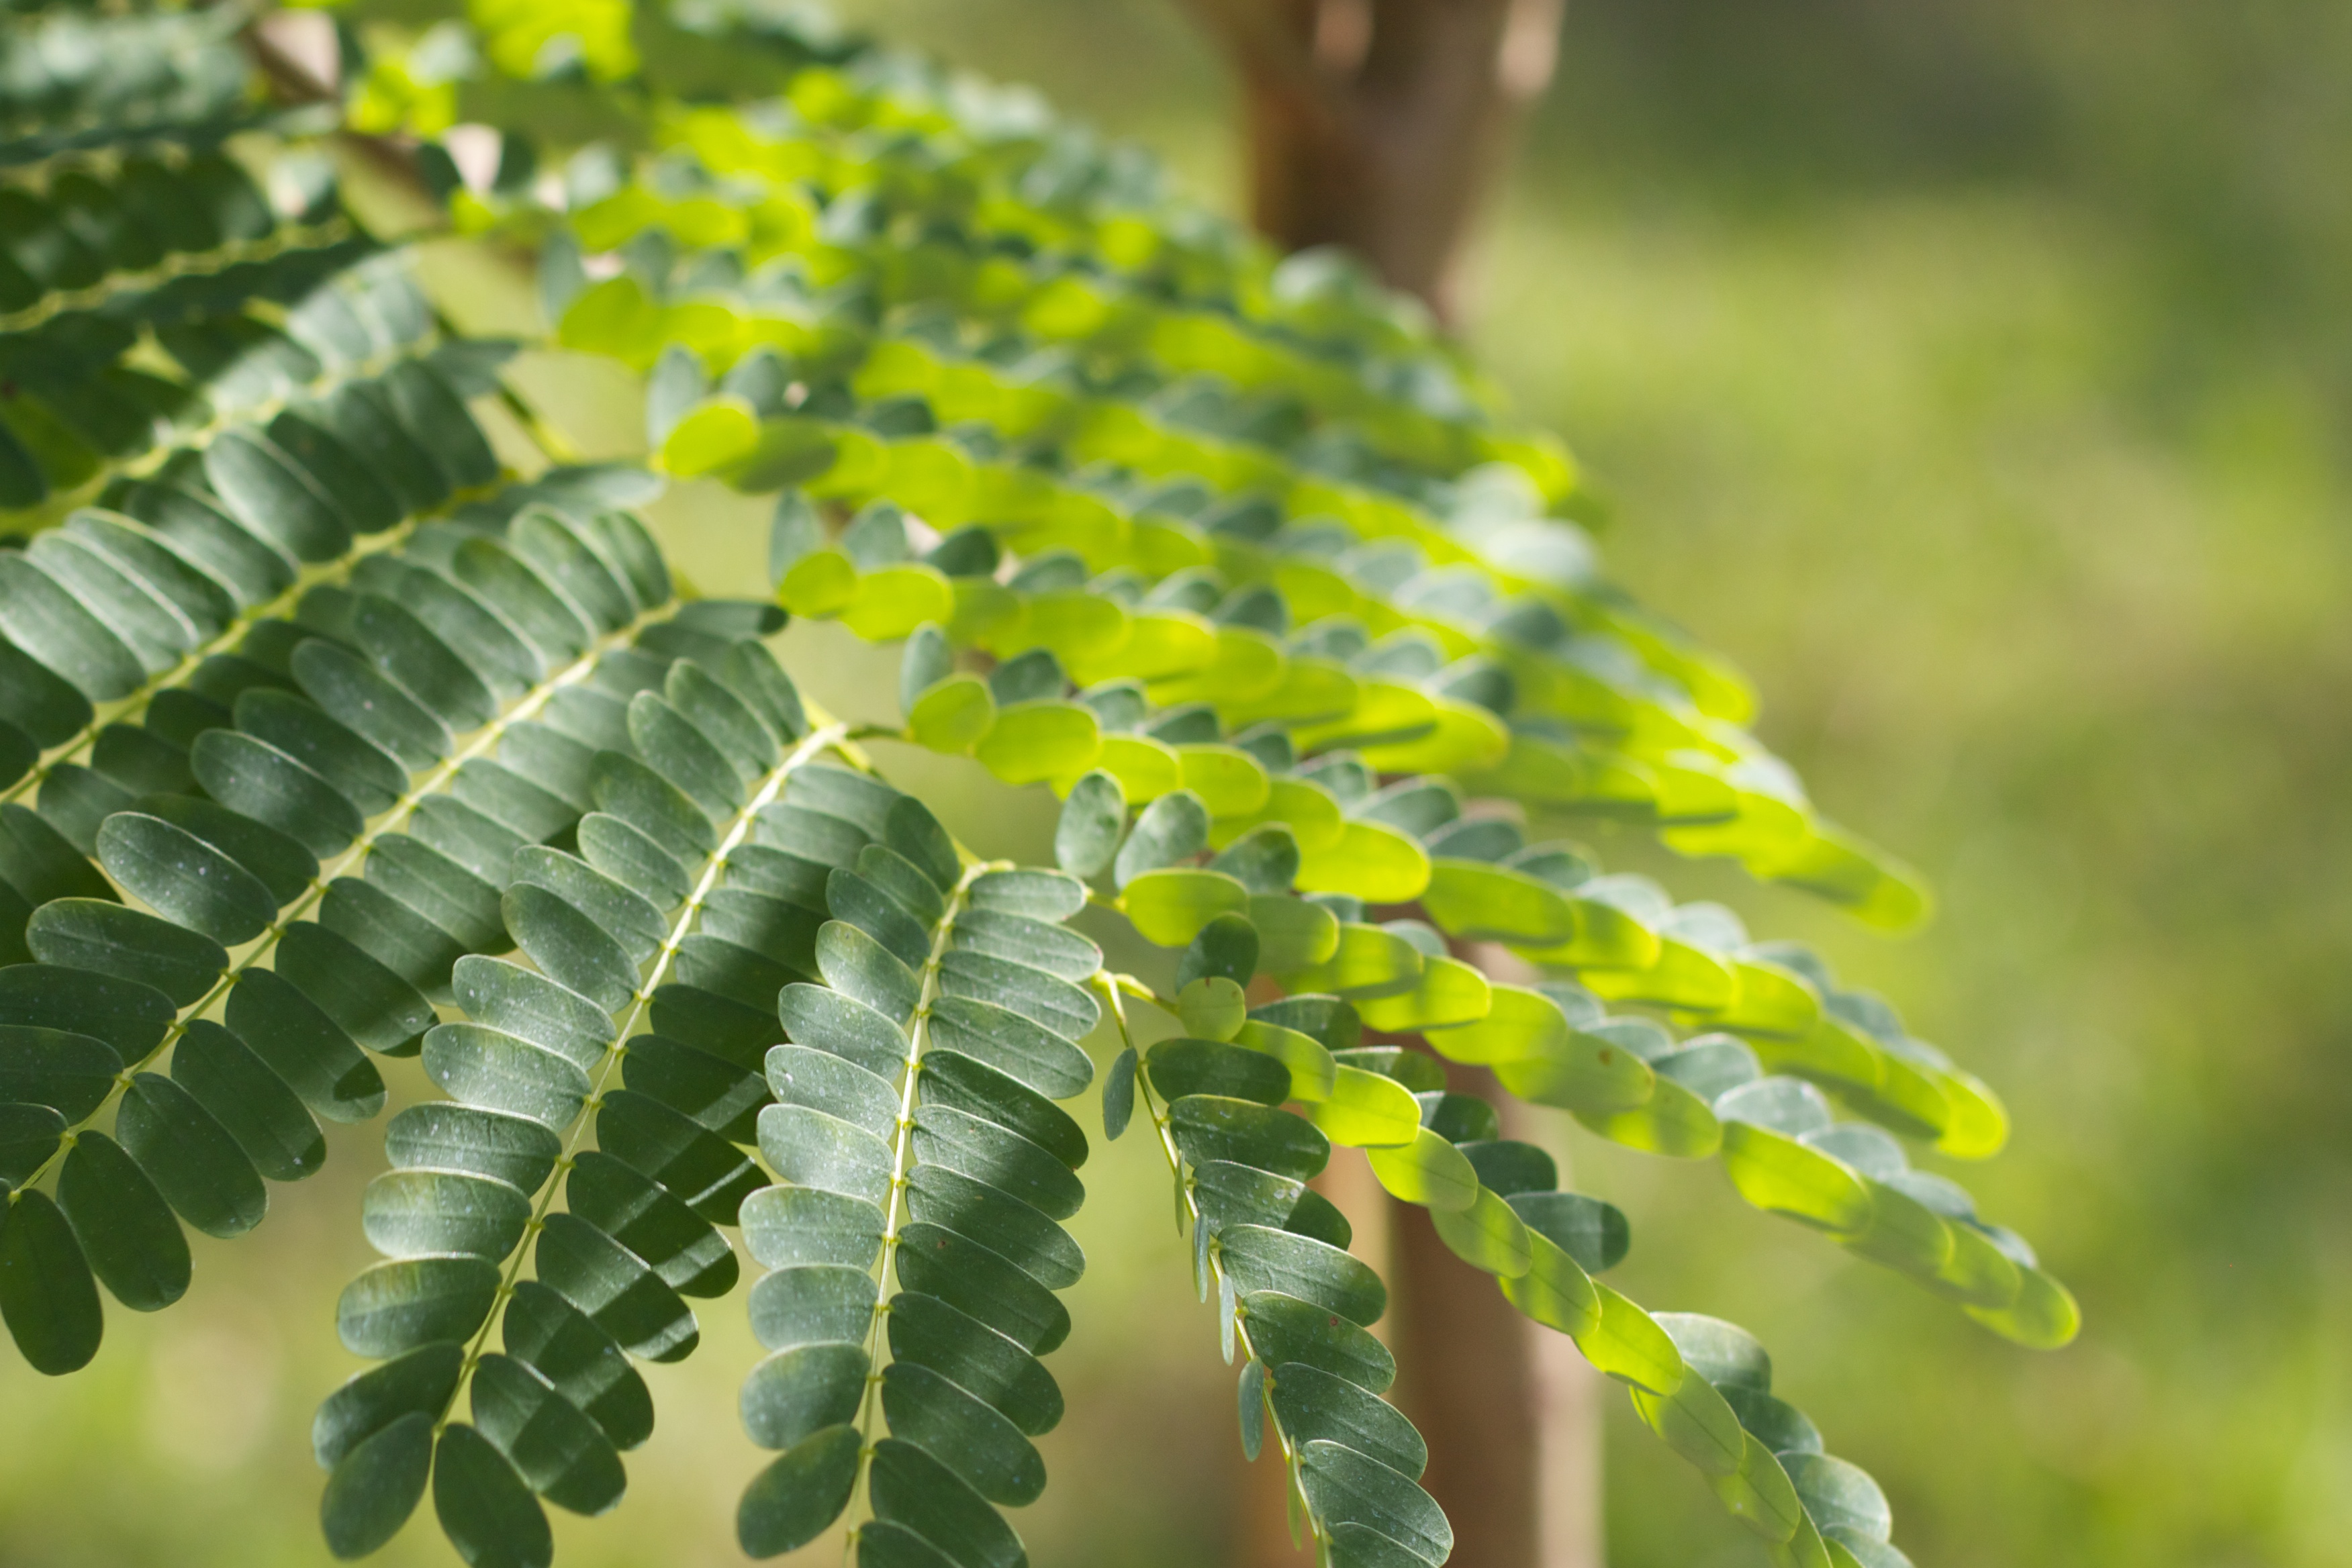
tree, forest, branch, plant, sunlight, leaf, flower, green, jungle, botany, flora, fern, close up, vegetation, shrub, rainforest, odyssey, mimosa, macro photography, plant stem, woody plant, land plant, ferns and horsetails